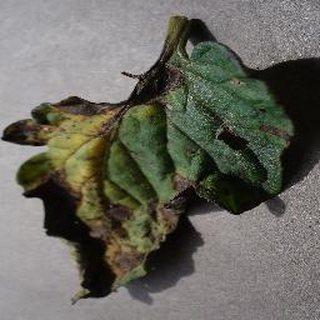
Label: tomato_early_blight